1812 Louisiana hurricane

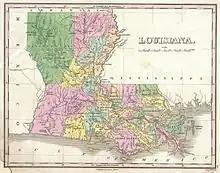
1827 map of Louisiana, where the hurricane made landfall

The 1812 Louisiana Hurricane was a major hurricane that struck New Orleans, Louisiana, during the War of 1812. It was the worst storm of the early history of New Orleans and was very likely the hurricane which made the closest landfall known to affect the city.